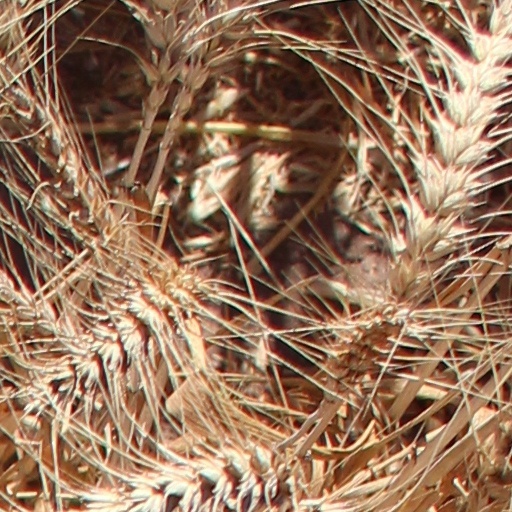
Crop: wheat